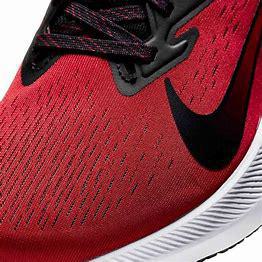
Brand: Nike
Model: Air Zoom Winflo 7